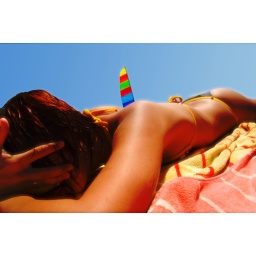
My girl tanning at the beach. The sailboat in the background looks like a dorsal fin.